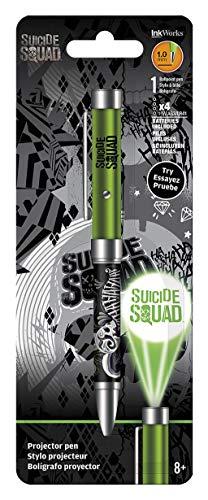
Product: Trends International Suicide Squad Projector Pen
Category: Toys & Games | Arts & Crafts
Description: Perfect for any occasion, including writing Cards, grocery lists, calendar appointments, homework, and much more.
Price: $6.98
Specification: ProductDimensions:7.7x2.8x0.6inches|ItemWeight:1.12ounces|ShippingWeight:2.4ounces|ASIN:B01M0K1CAP|Itemmodelnumber:IW4132|Manufacturerrecommendedage:4-13years|Batteries:1NonstandardBatterybatteriesrequired.